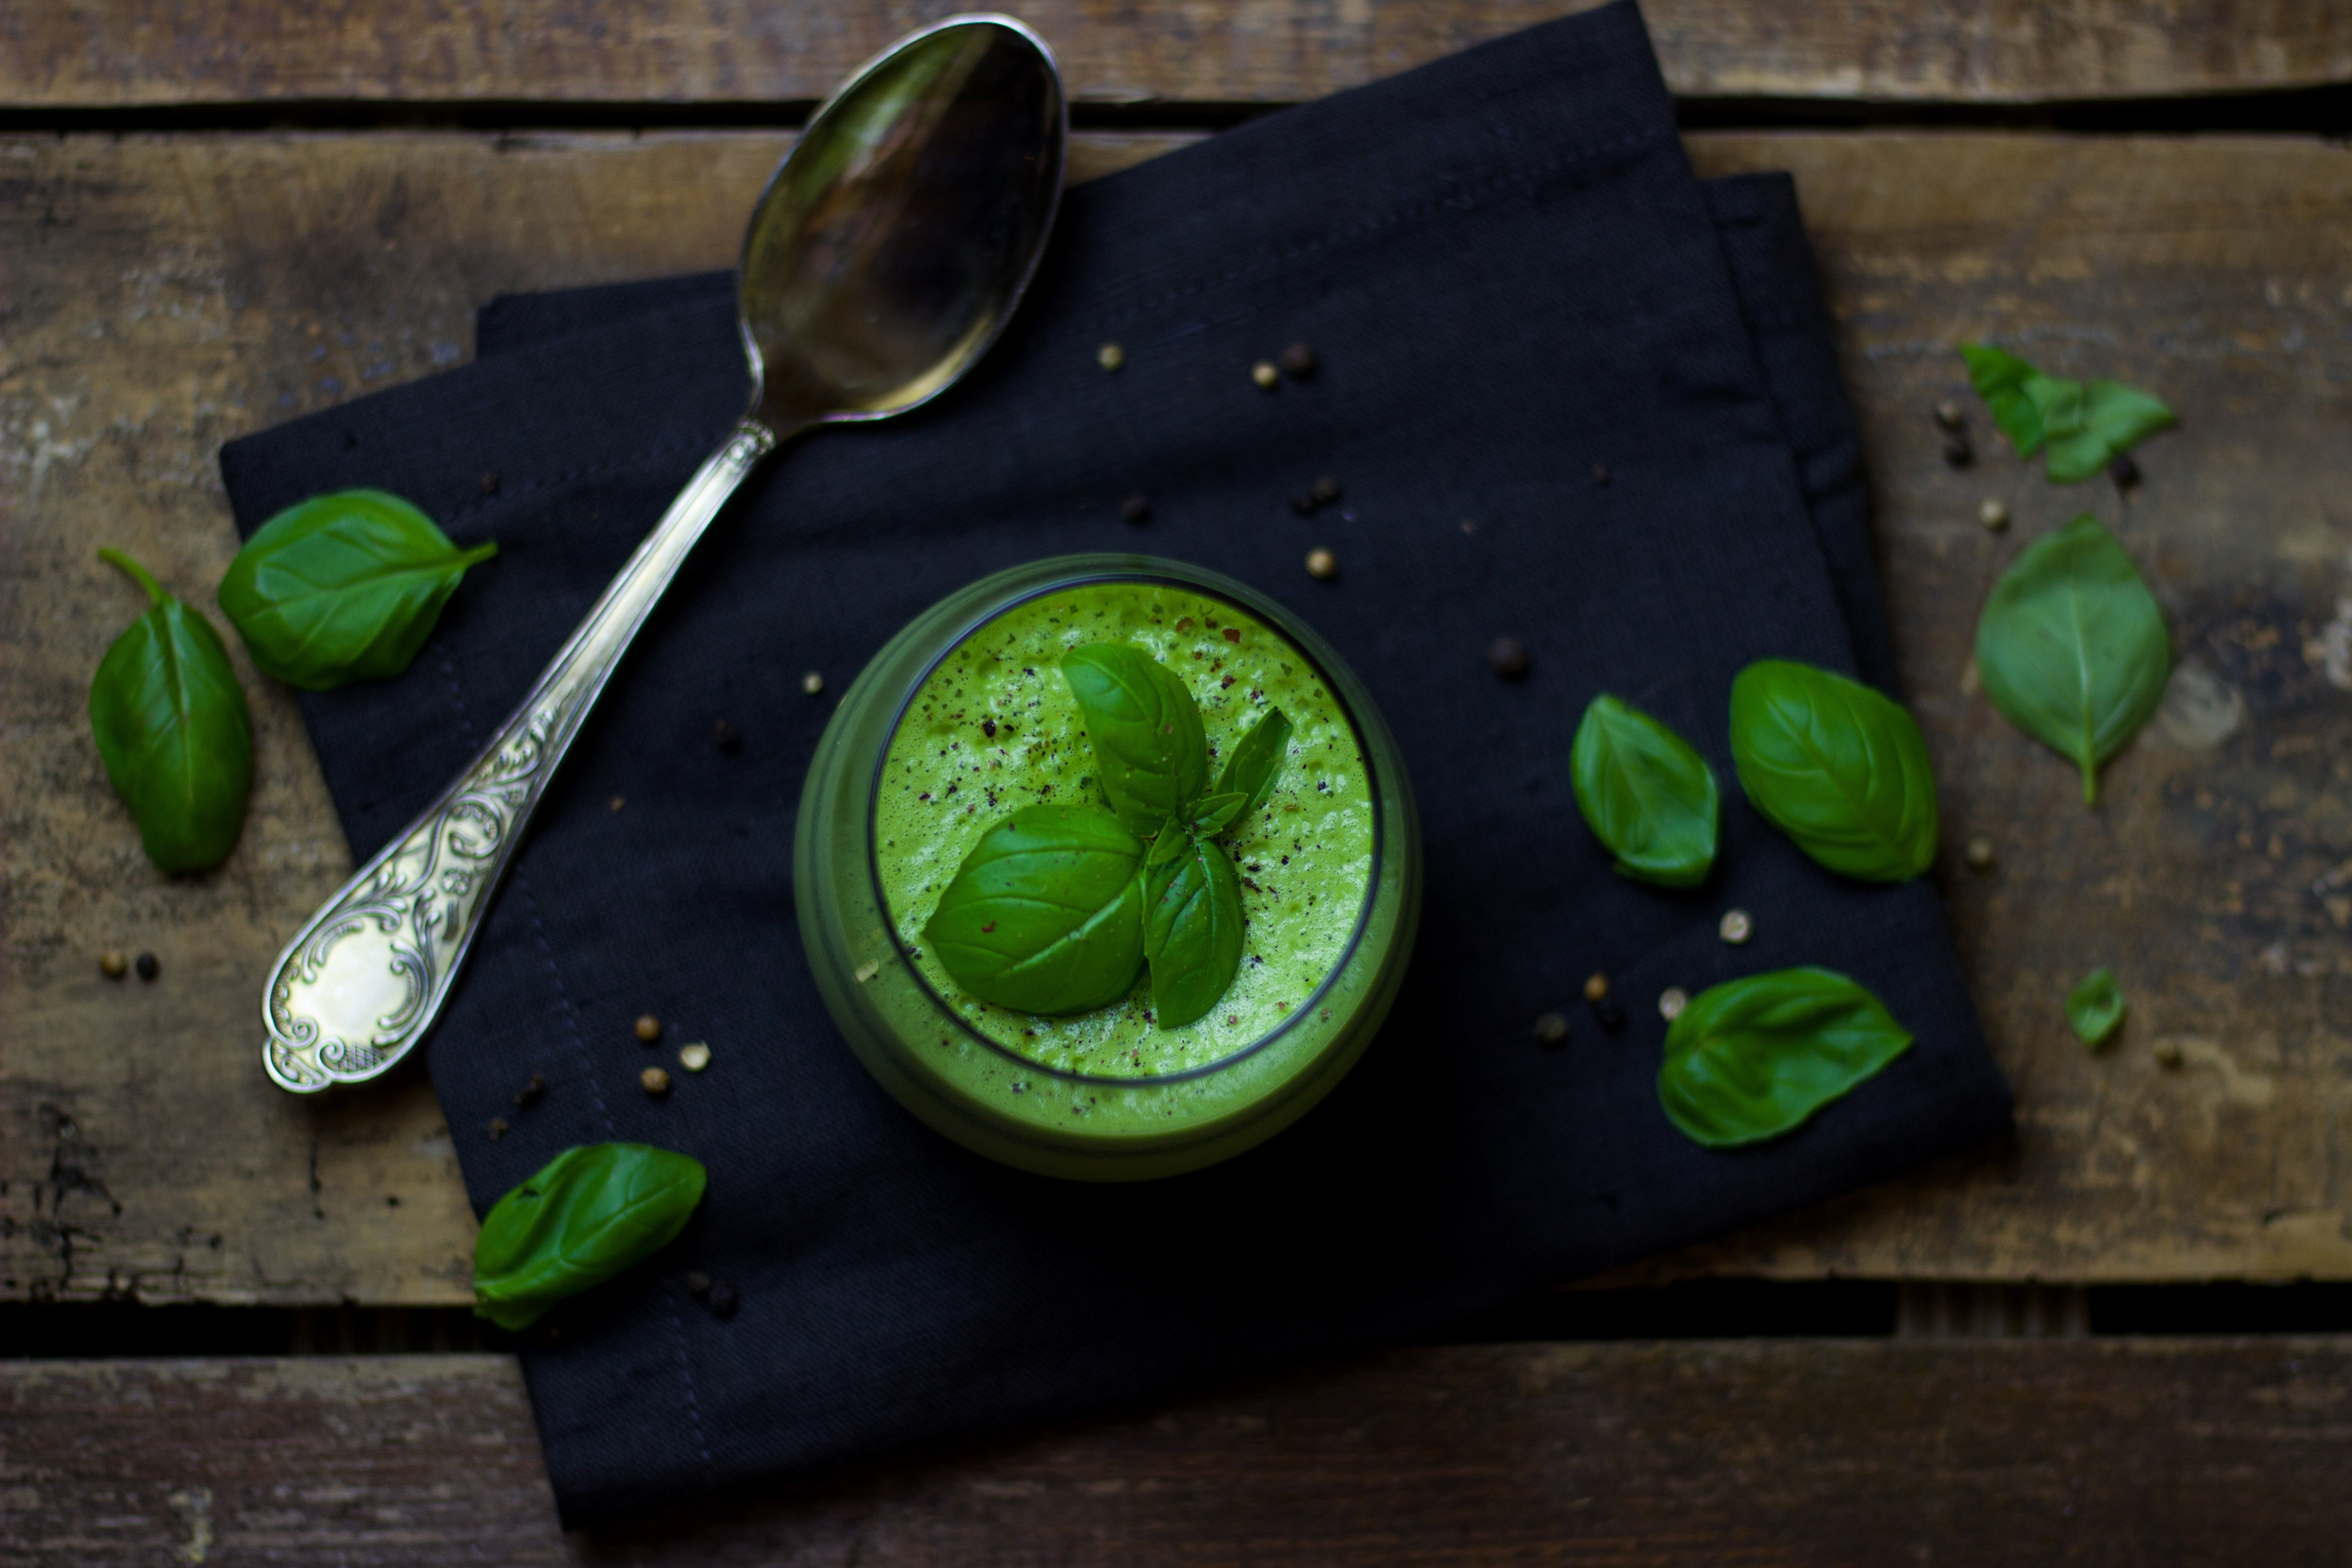
green, lime, still life photography, leaf, key lime, food, basil, plant, herb, citrus, superfood, matcha